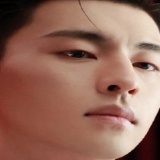
diễn viên Đặng Luân